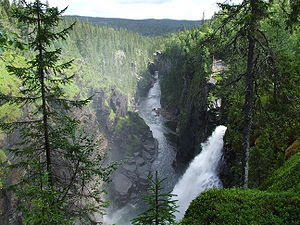
Hällingsåfallet
Hällingsåfallet
Hällingsåfallet er et vandfald, og siden 1971 et naturreservat, i Strömsunds kommun i det nordligste Jämtland i det nordlige Sverige. Vandfaldet ligger i Hallingsån, er 42 meter højt og løber gennem en 800 meter lang kløft. 10 hektar af området omkring vandfaldet udgør i dag et Natura 2000-dedikeret område. Naturreservatet udgøres af én hektar med alpine vandløb med urterig strandvegetation, ½ hektar basiske højlandsskrænter, ½ hektar silikate højlandsskrænter og otte hektar vestlig taiga. På grund af den høje luftfugtighed findes der mange rødlistede arter, hvoraf to lavarter er akut truede.